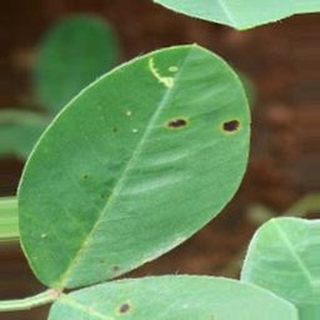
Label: groundnut_early_leaf_spot